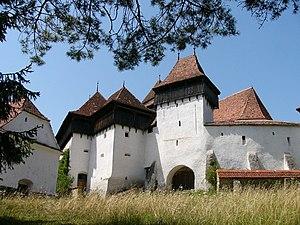
Église fortifiée de Viscri, en Transylvanie, inscrite dans la liste du patrimoine mondial de l'UNESCO
Viscri est un village appartenant à la commune de Bunești du județ de Brașov, en Transylvanie, Roumanie. Viscri est un village retiré, situé entre la route qui relie Brașov à Sighișoara et la route qui relie Rupea à Mediaș. Malgré son isolement, ce village peut se vanter d'abriter l'une des plus spectaculaires églises fortifiées de la Transylvanie, inscrite au patrimoine UNESCO.